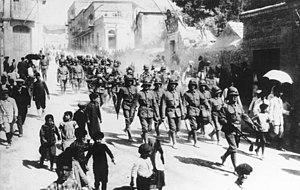
L'Asien-Korps ou Levante-Korps est une unité de l'armée impériale allemande engagée en soutien de l'Empire ottoman pendant la Première Guerre mondiale en Orient entre 1916 et 1918. Il fournit un appui technique et aérien et participe à plusieurs batailles de la campagne du Sinaï, de Palestine et de Syrie avant d'être rapatrié en Allemagne en octobre 1918, à la veille de la capitulation ottomane.